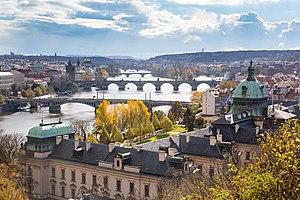
Prague est la capitale et la plus grande ville de la Tchéquie, en Bohême. Située au cœur de l'Europe centrale, à l'ouest du pays, la ville est édifiée sur les rives de la Vltava.